Antoine Hoang

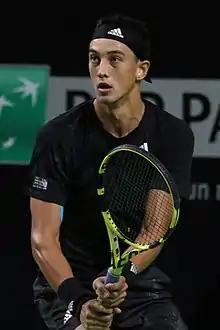
Hoang at the 2021 Internationaux de Tennis de Vendée

Antoine Hoang (born 4 November 1995) is a French tennis player. He has a career high ATP singles ranking of World No. 98 achieved on 19 August 2019. He also has a career high ATP doubles ranking of No. 132 achieved on 18 October 2021.